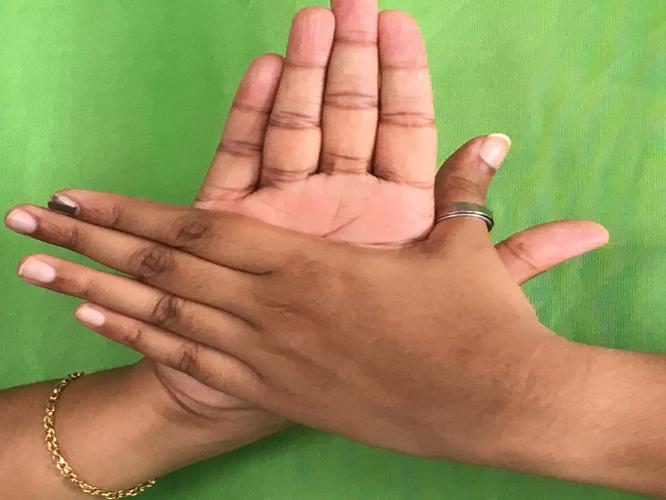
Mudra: Chakra
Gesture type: double_hand